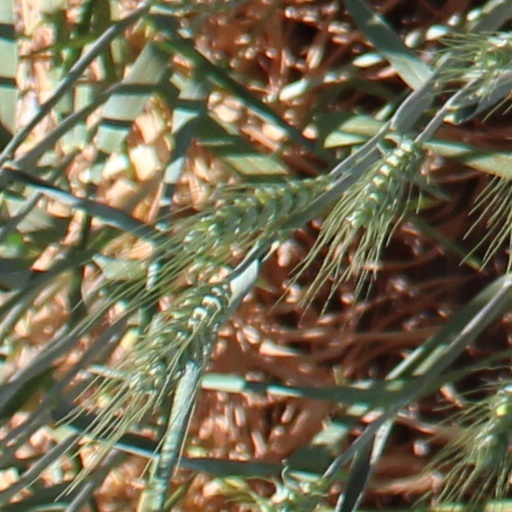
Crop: wheat